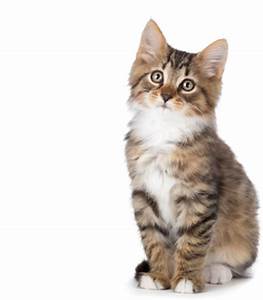
Label: gatto